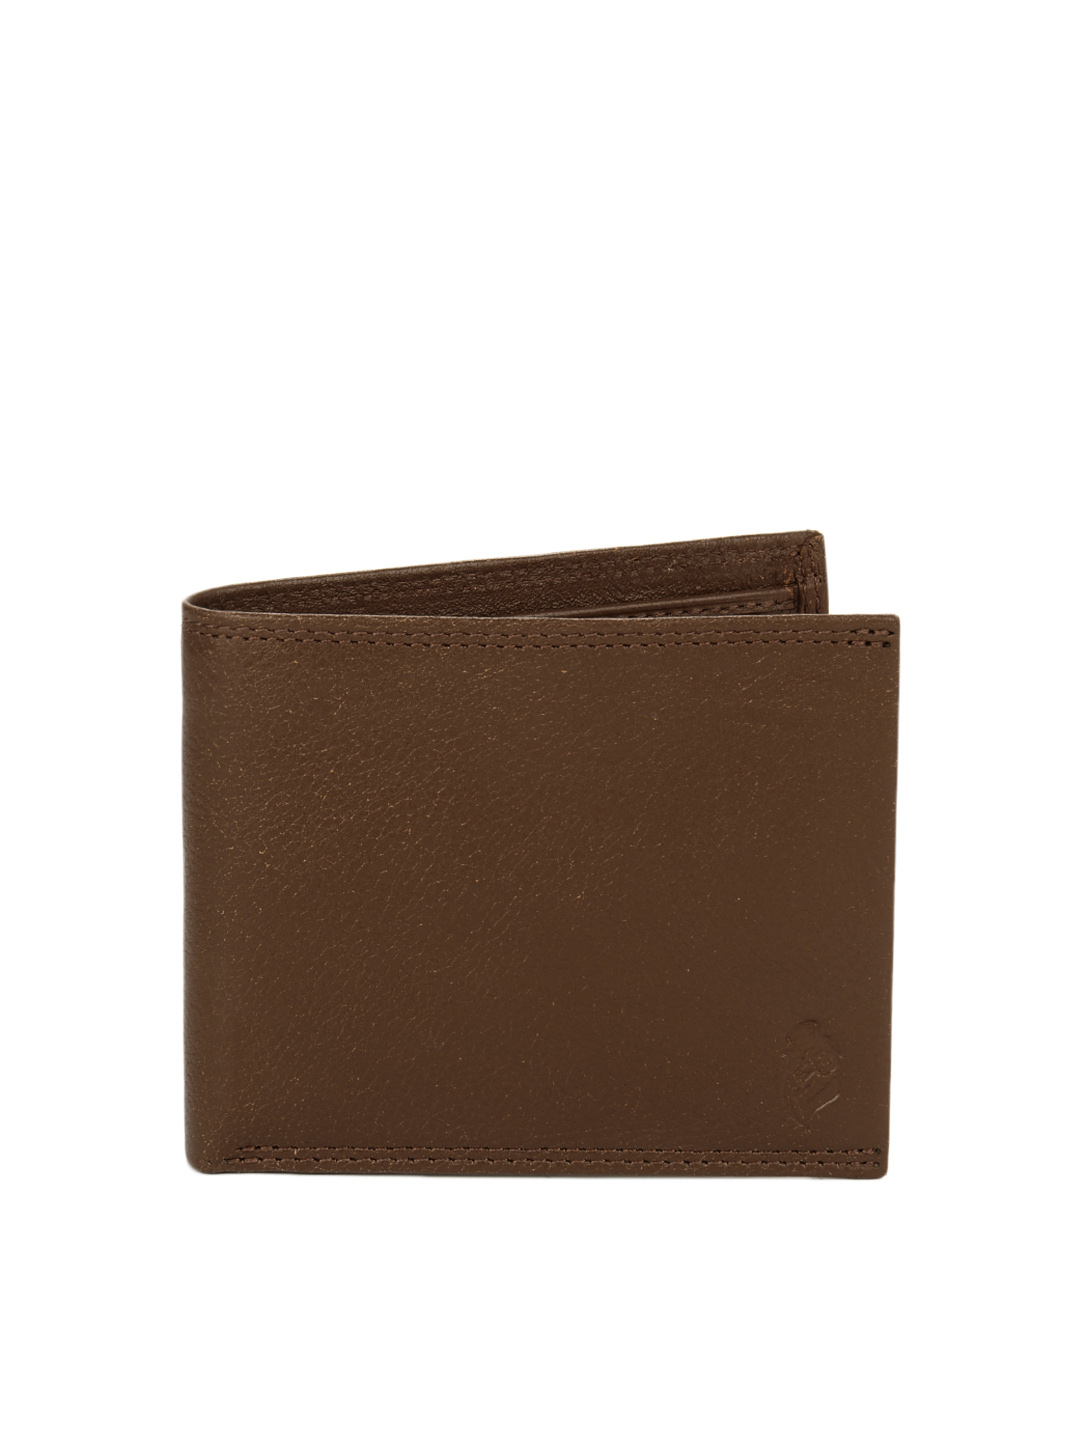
Reid & Taylor Men Brown Wallet
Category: Accessories / Wallets / Wallets
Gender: Men
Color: Brown
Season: Summer 2012
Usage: Casual